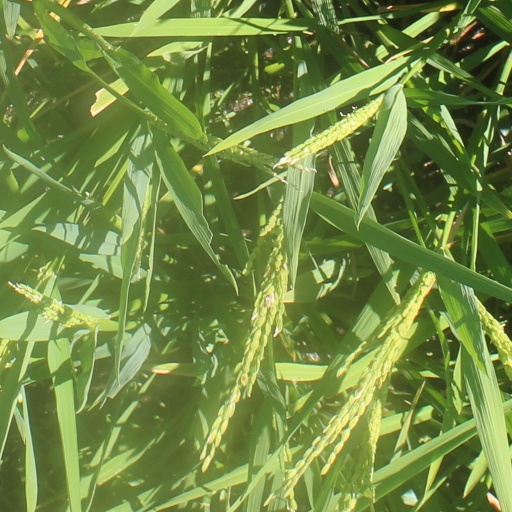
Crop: rice